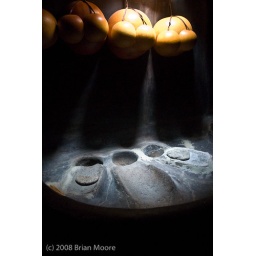
Grinding stones in kitchen of Gourounsi house in Tiebele, southern Burkino Faso